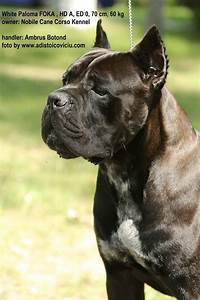
Label: dog